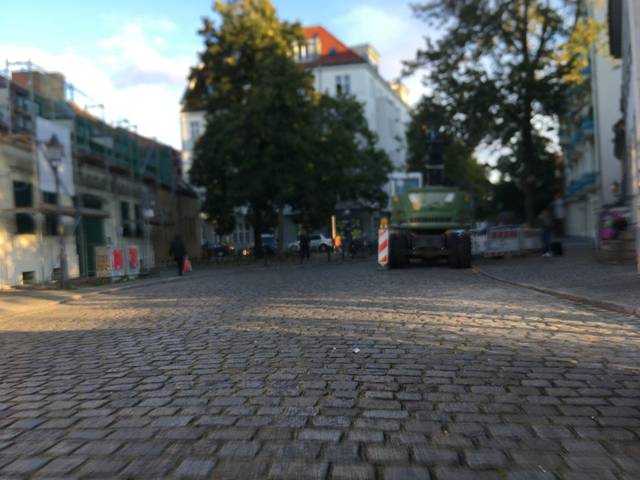
Region: Germany
Coordinates: 52.475, 13.444